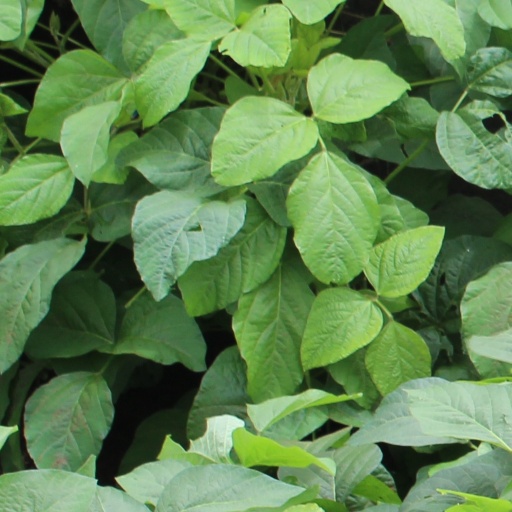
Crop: soybean